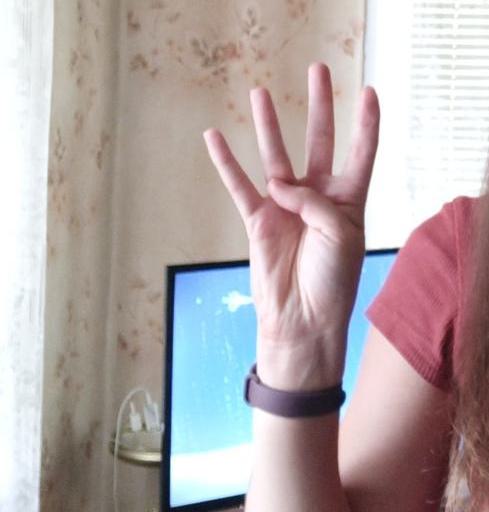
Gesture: four